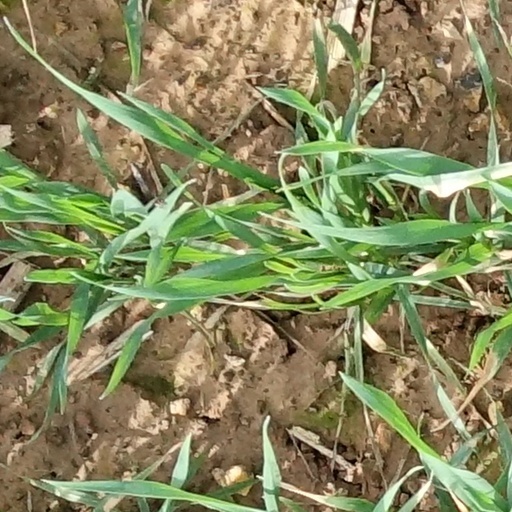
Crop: wheat